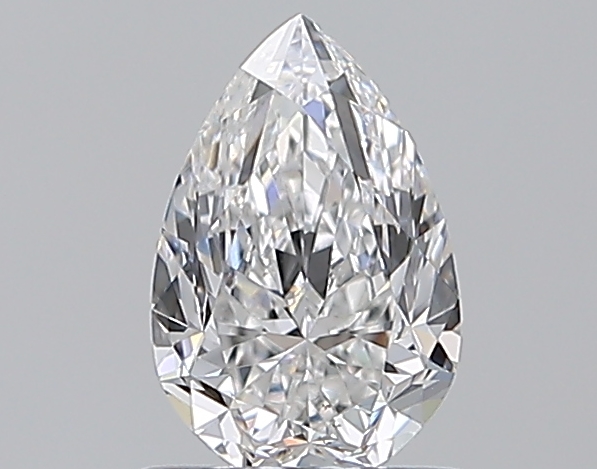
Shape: pear
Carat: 0.71
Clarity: VS2
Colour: F
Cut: VG
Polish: EX
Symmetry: VG
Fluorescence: F
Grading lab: GIA
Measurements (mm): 7.31 x 4.8 x 3.15